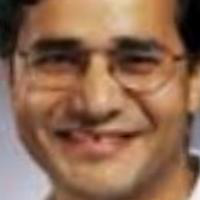
Age group: age 31-40